Question: Please indicate a possible affordance area of hold_badminton_racket that can be used for holding
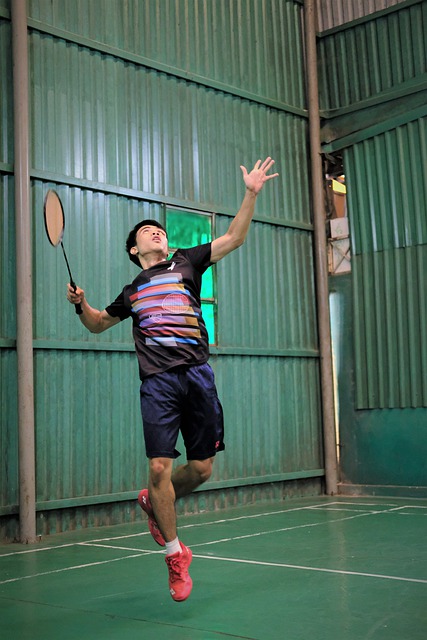
Answer: [62.449, 242.88, 81.273, 322.096]